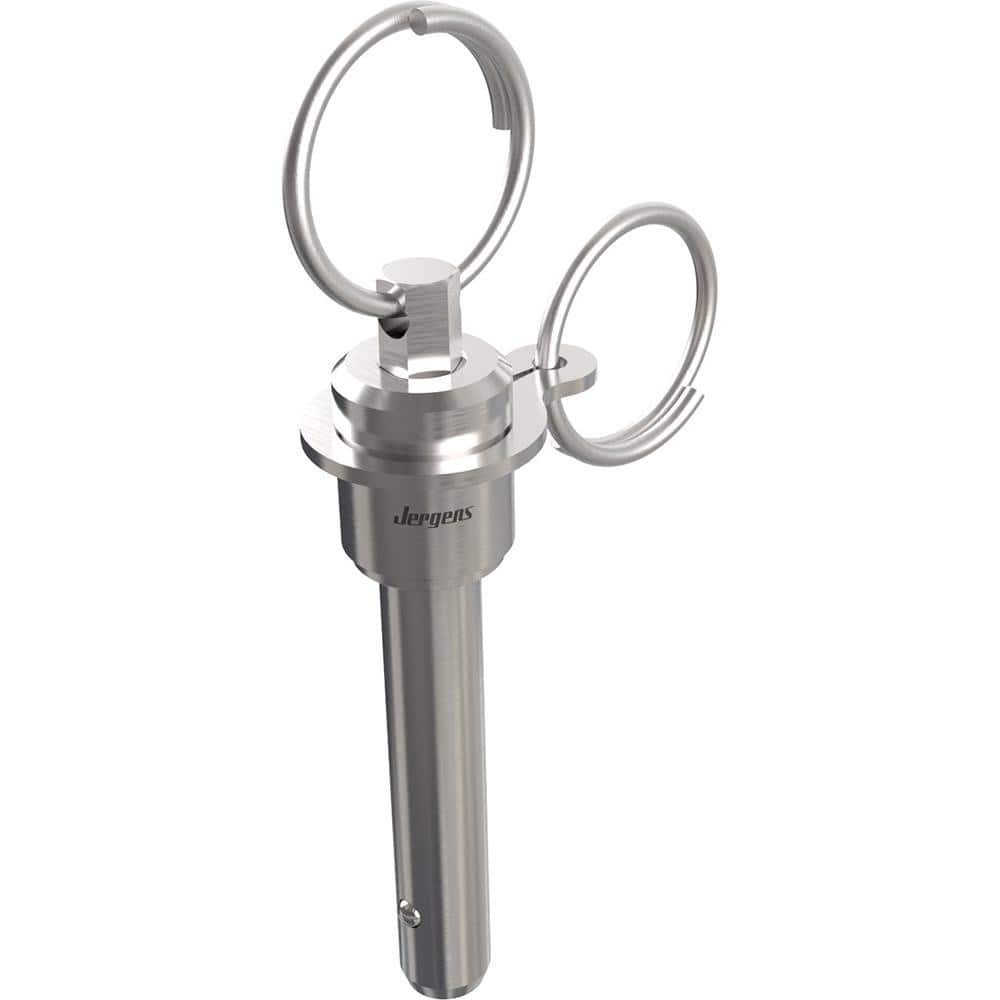
Ball Grip Quick-Release Pin: Ring Handle, 3/8″ Pin Dia, 4″ Usable Length 6.03″ OAL, 17-4 Stainless Steel, Stainless Steel Handle
Item #: 19758788 Brand: Jergens Model #: 806259 Product Specifications Pin Type Ball Grip Quick-Release Handle Type Ring Handle Pin Diameter (Inch) 3/8 Pin Diameter (Decimal Inch) 0.3750 Usable Length (Inch) 4 Usable Length (Decimal Inch) 4.0000 Overall Length (Decimal Inch) 6.0300 Pin Material Stainless Steel Pin Material Grade 17-4 Ball Material Stainless Steel Ball Material Grade 17-4 Ball Hardness Rockwell C40 Handle Material Stainless Steel Breaking Strength 20700 Pin Finish/Coating Passivated Spindle Hardness Rockwell C40 Fastener Standard MS17990; NAS1353-NAS1366; NASM 23460
Brand: Jergens
Category: Business & Industrial > Industrial Storage Accessories > Locking Clips & Pins